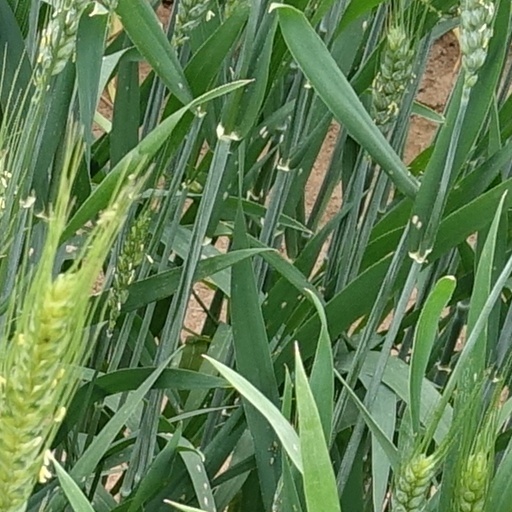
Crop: wheat